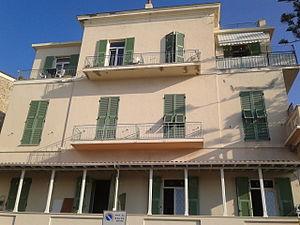
Façade de la Villa Banana
Friederich von Kleudgen est un peintre allemand du XIXᵉ siècle.